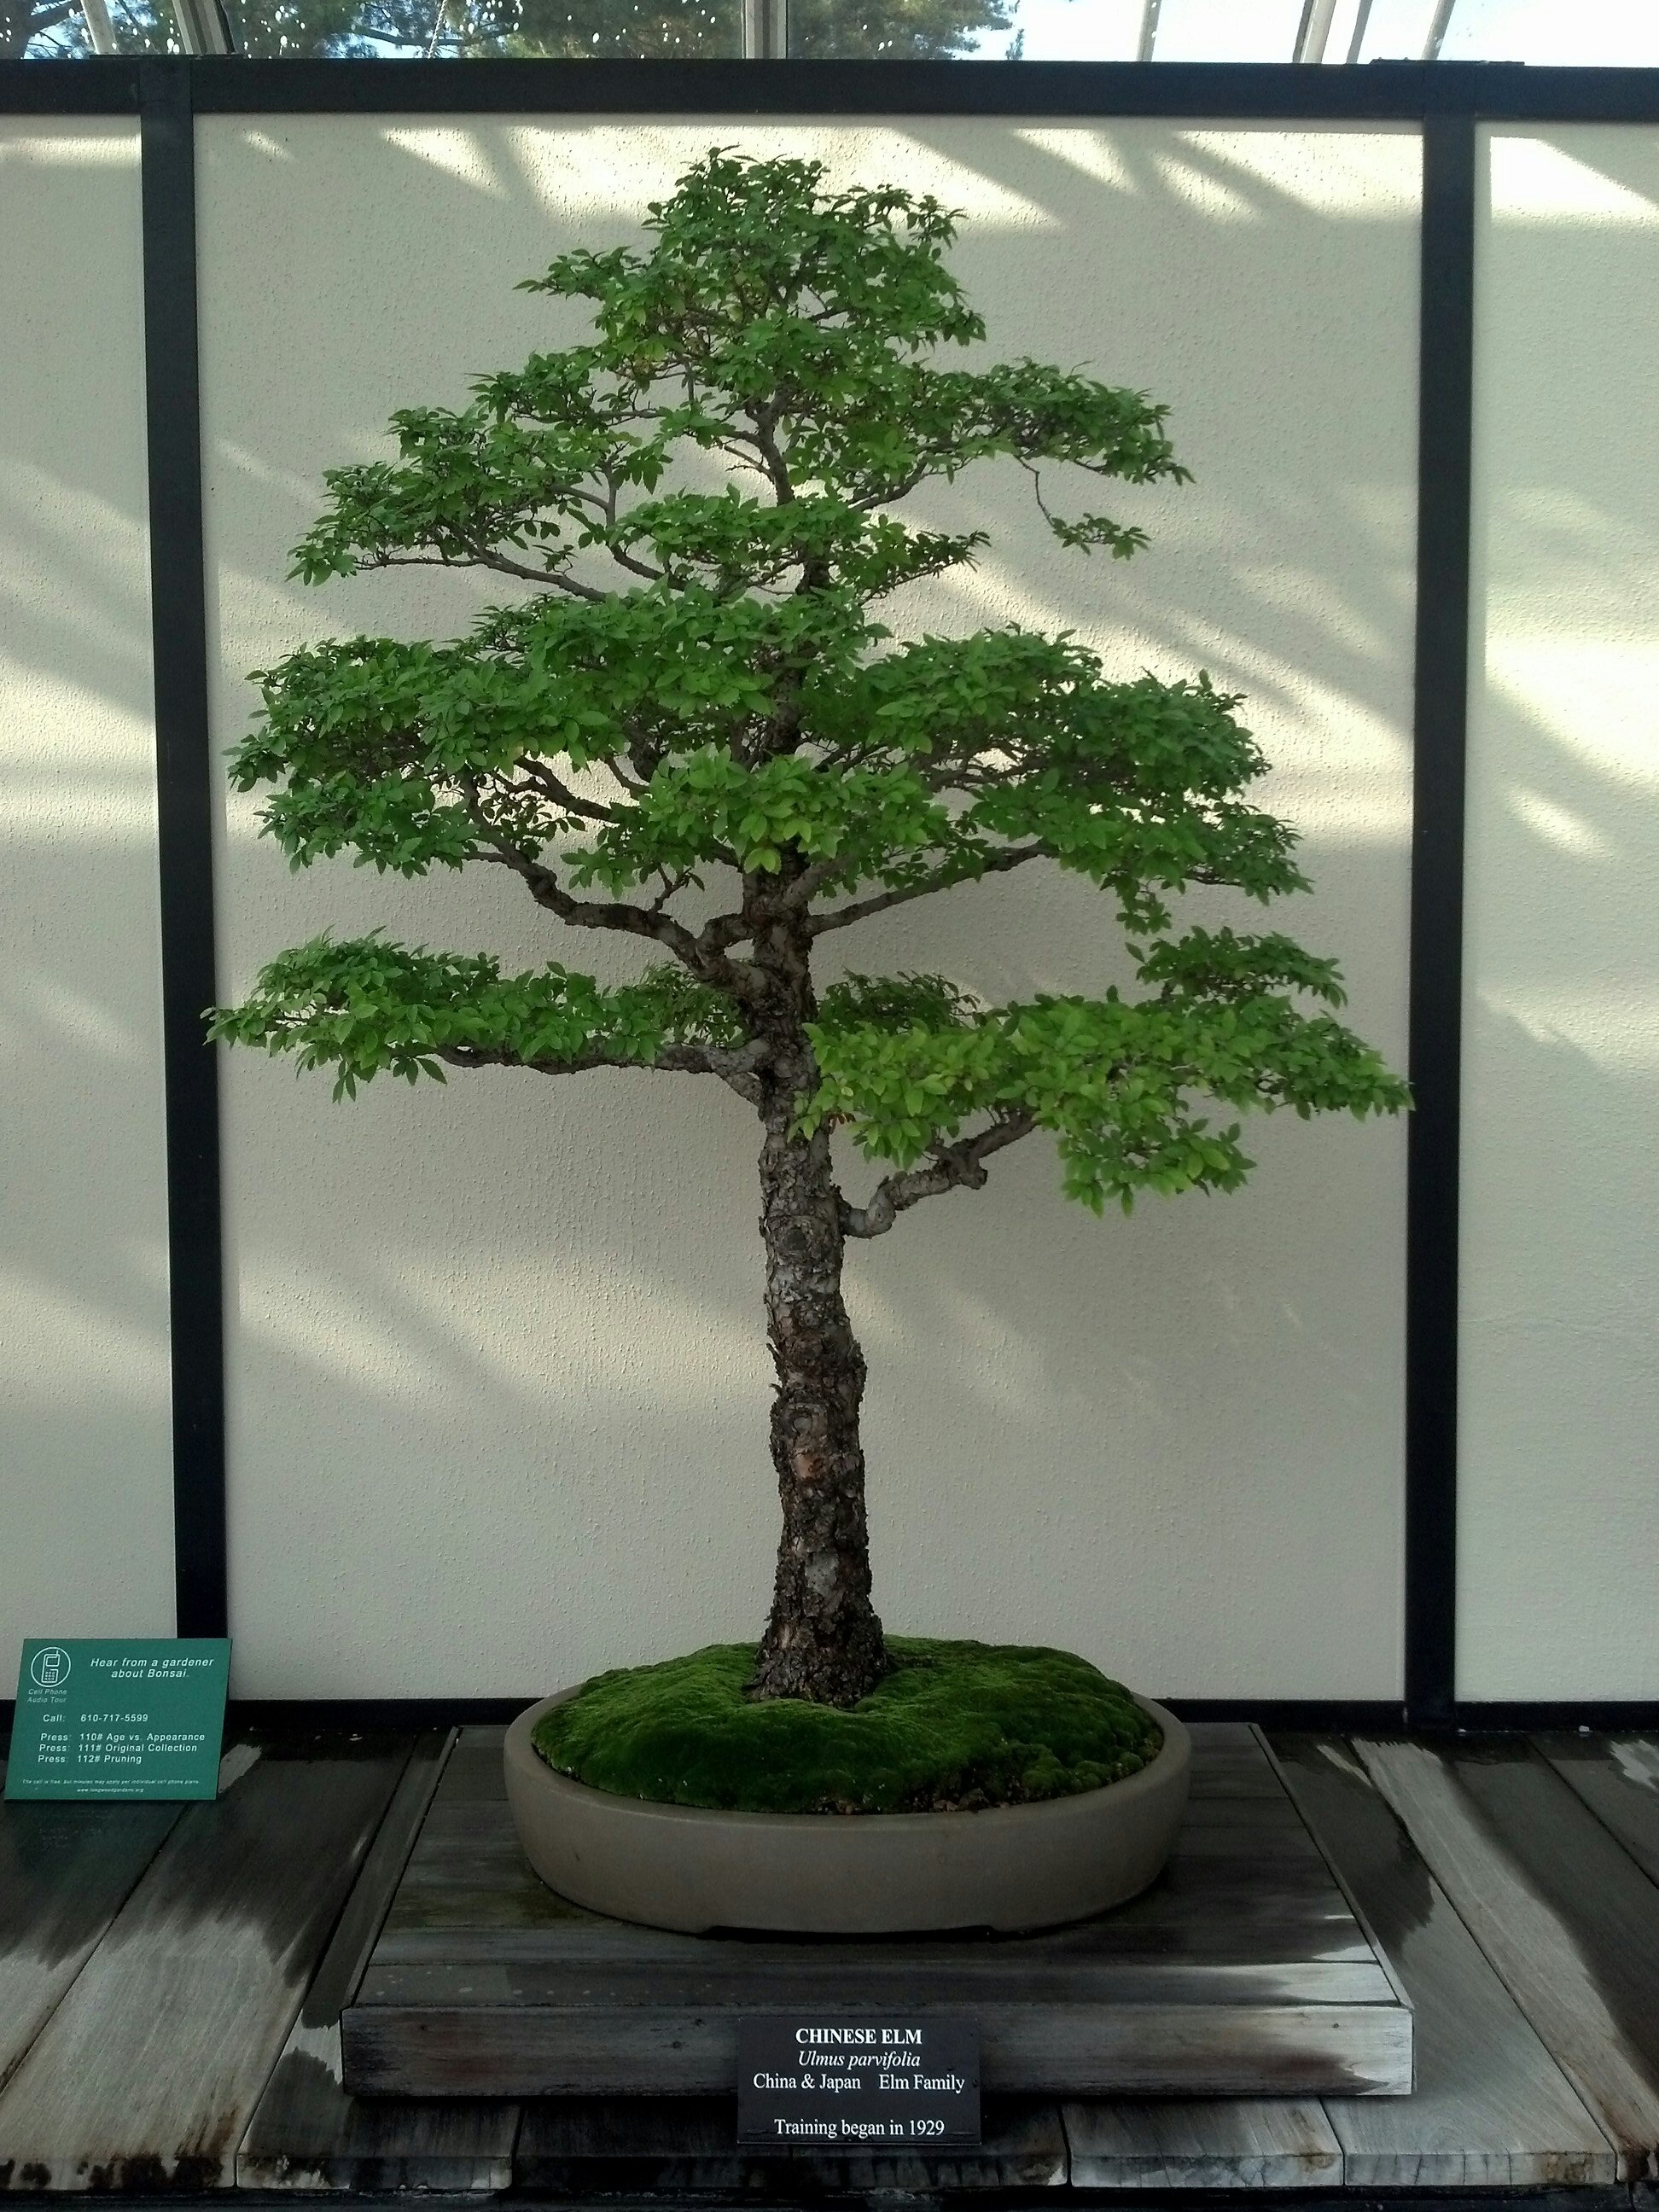
tree, nature, plant, green, botany, garden, houseplant, miniature, japanese, bonsai, woody plant, land plant, sageretia theezans